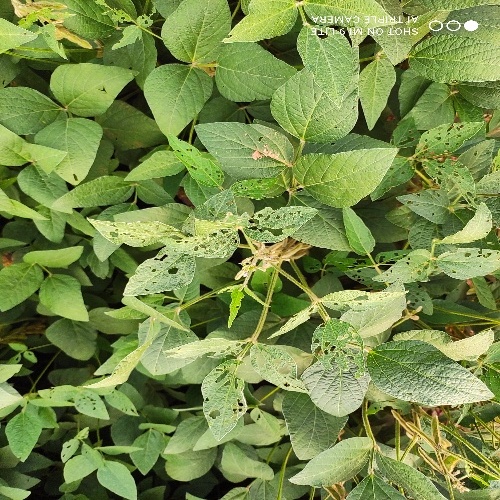
Label: Caterpillar